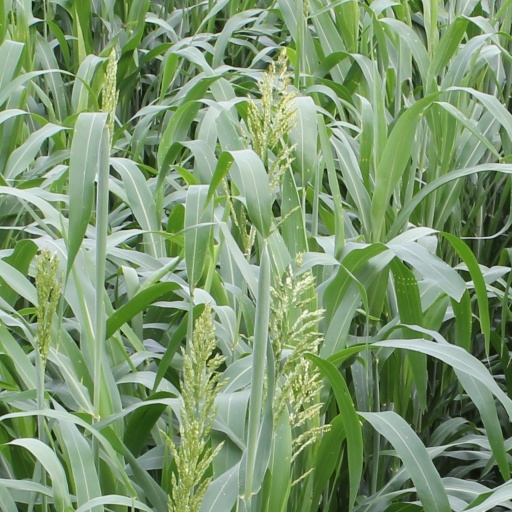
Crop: sorghum